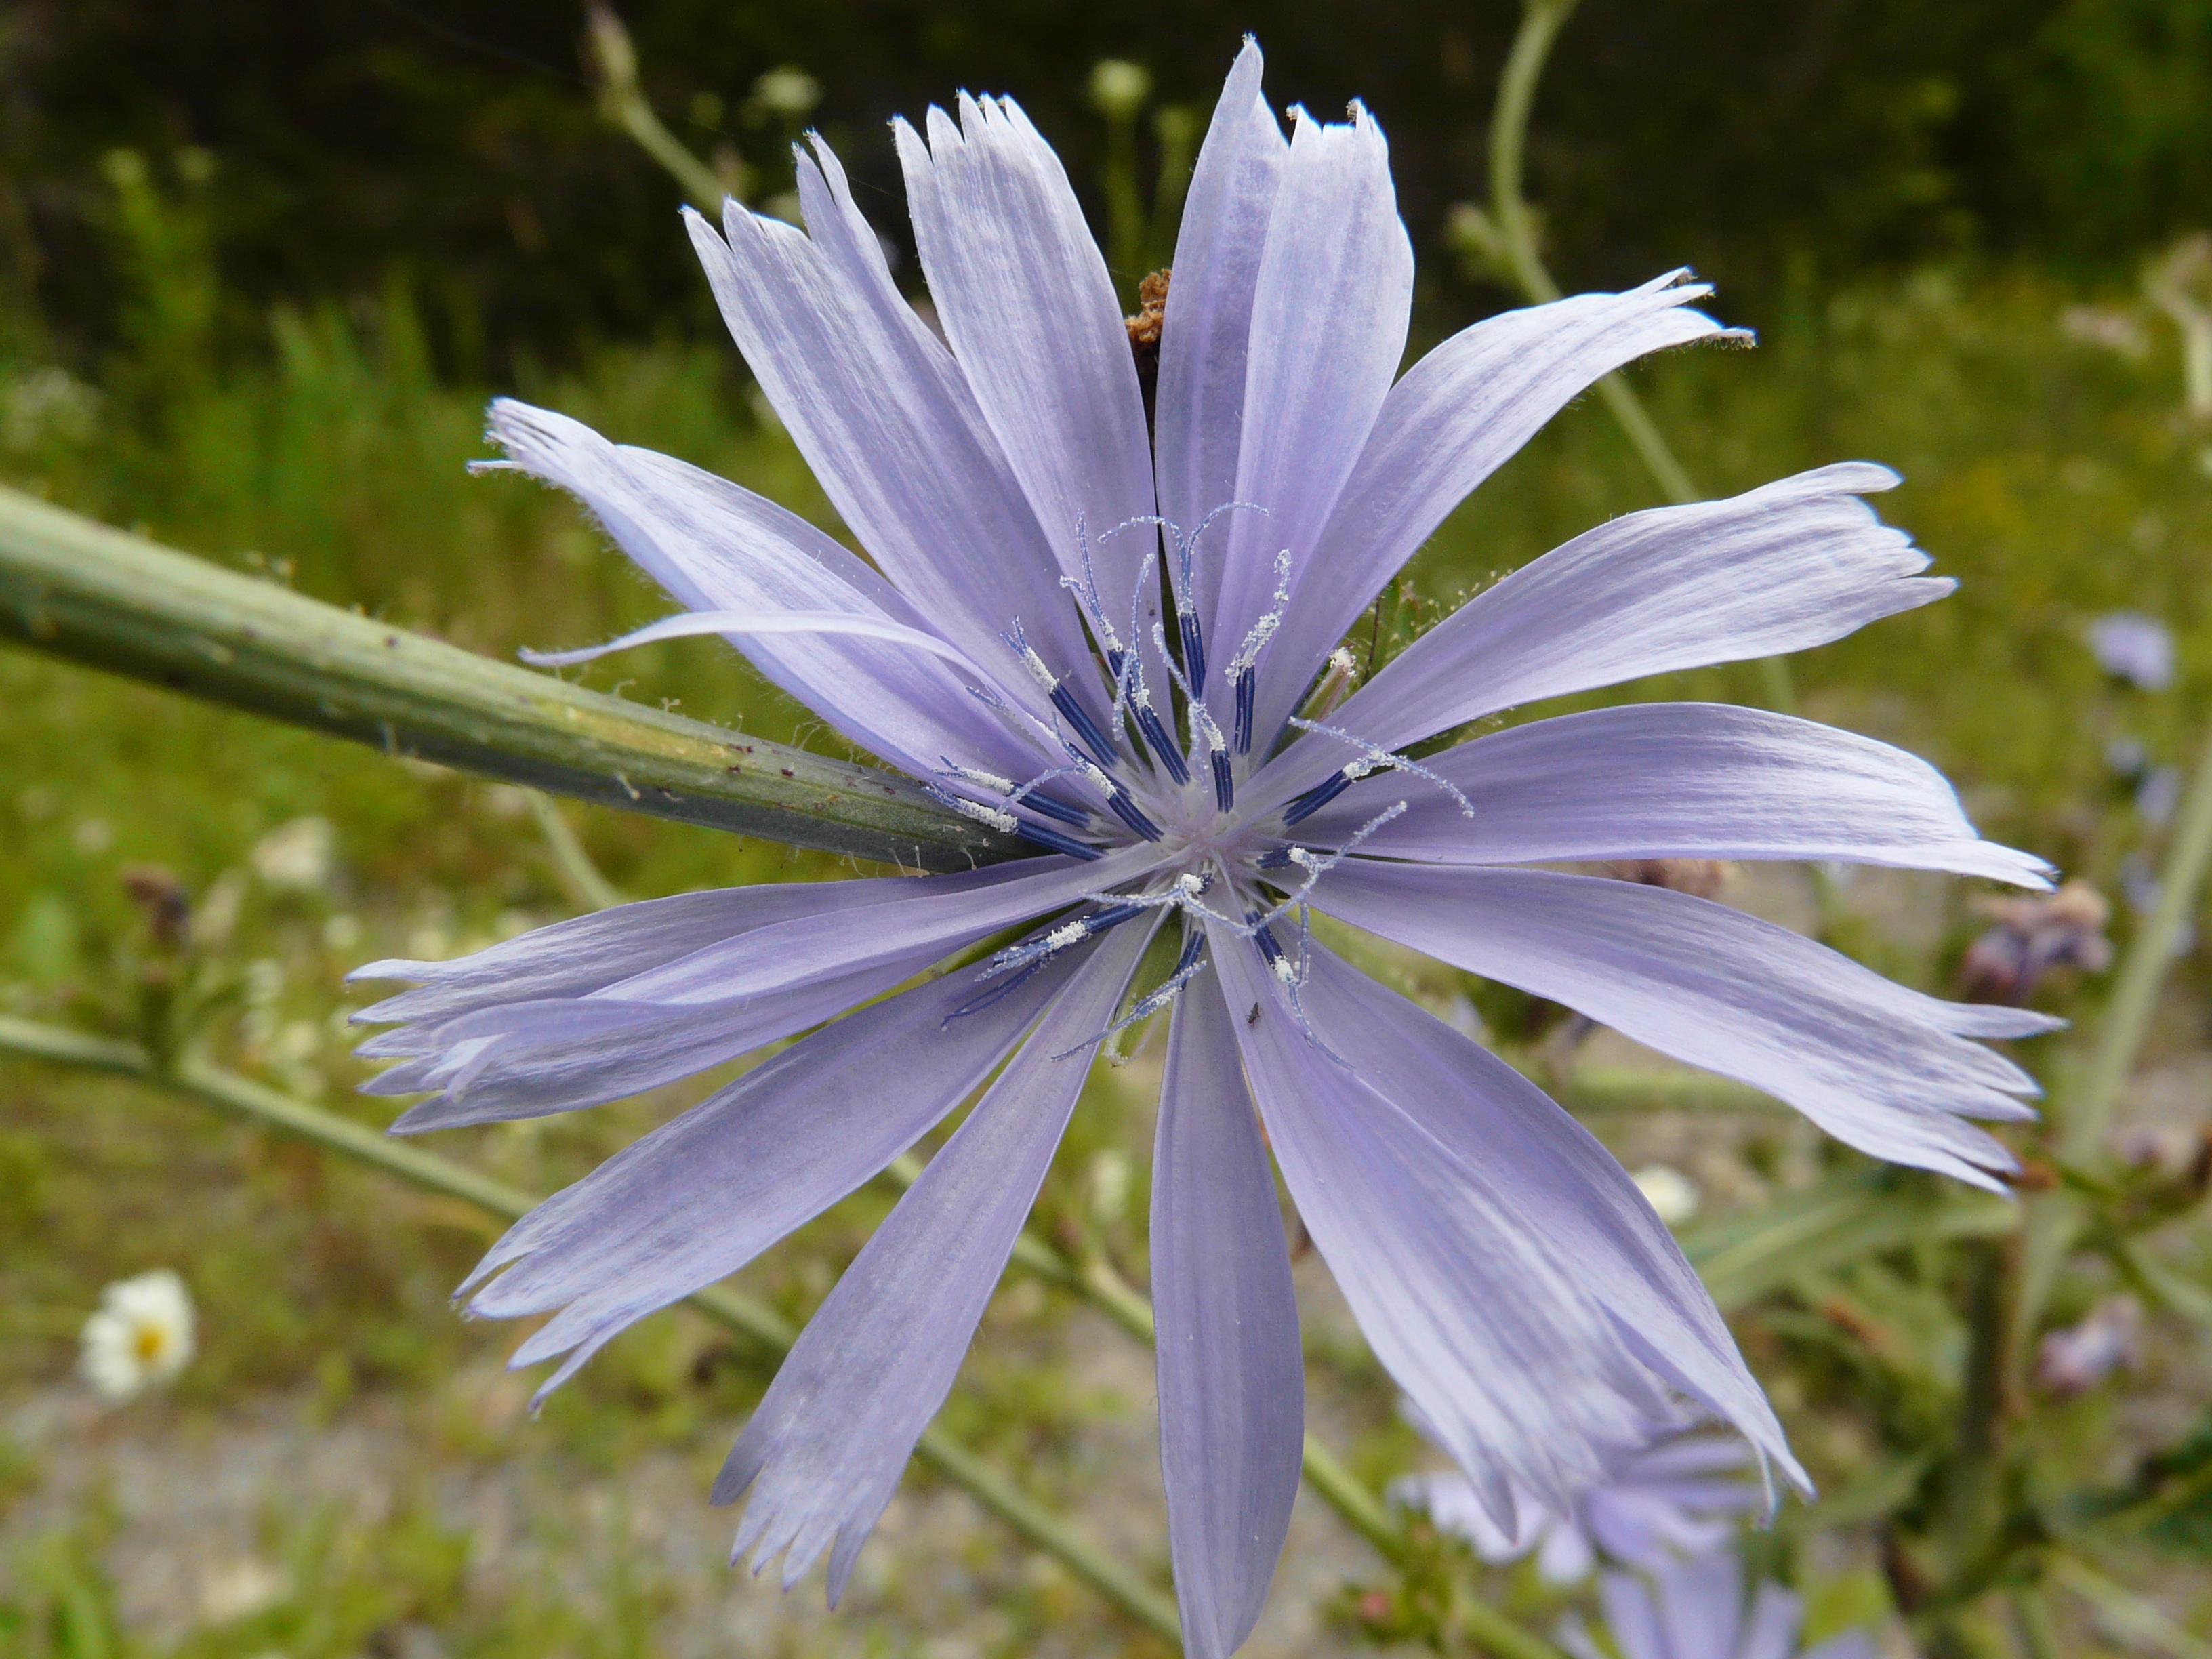
nature, plant, meadow, flower, petal, summer, wild, food, herb, produce, vegetable, botany, blue, flora, wild flower, wildflower, common, chicory, macro photography, flowering plant, leaf vegetable, india hyacinth